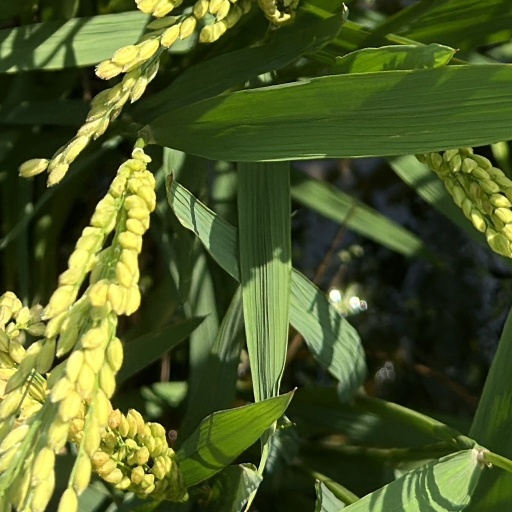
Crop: rice